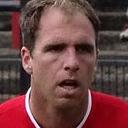
Age: 28